Brandon Bostick

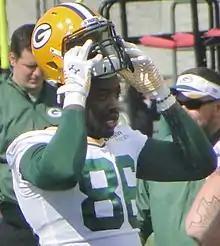
Bostick at Packers training camp in 2014

He was signed by the Packers as an undrafted free agent on May 30, 2012. Bostick spent his entire rookie season in 2012 on the practice squad.